Answer in natural language. Consider the 3D positions of the objects in the scene and not just the 2D positions in the image. Is the centerpoint of  brown colour box  shape square at a higher height than blue modern tv stand? Choose between the following options: yes or no
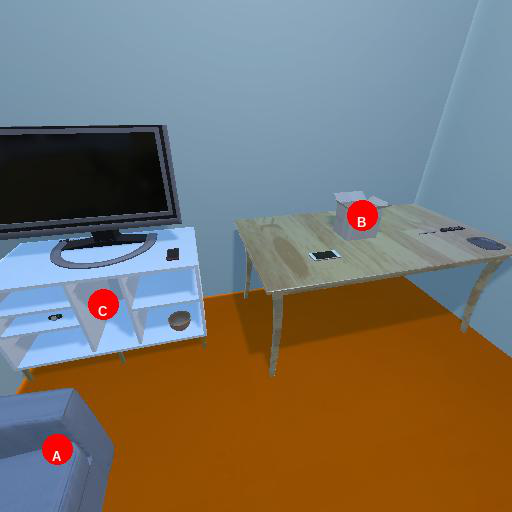
<answer>yes</answer>